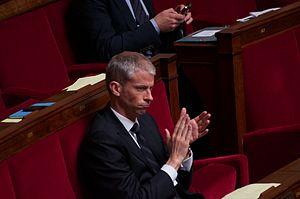
Franck Riester au vote solennel de la loi ouvrant le mariage aux couples de personnes de même sexe - Assemblée nationale
Le mariage entre personnes du même sexe en France, également qualifié mariage homosexuel ou mariage pour tous est autorisé par la loi depuis le 17 mai 2013. Il consiste en la possibilité pour un couple de deux femmes ou de deux hommes de contracter un mariage civil, auparavant réservé à un homme et une femme.
Agir — officiellement « Agir, la droite constructive » — est un parti politique français, de droite et de centre droit, créé le 26 novembre 2017, notamment à la suite de l'exclusion du parti Les Républicains de certains députés membres du groupe UDI et indépendants à l'Assemblée nationale.
Cet article propose une liste de personnalités liées à la commune de Coulommiers située dans le département de Seine-et-Marne en région Île-de-France.